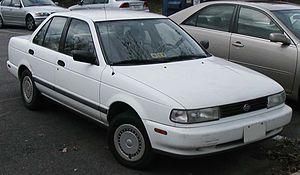
La Sentra est une berline compacte fabriquée par Nissan et dont les origines remontent à 1983. La vente de la nouvelle génération de la Nissan Sentra 2013 a débuté à l'automne 2012. L'ancienne génération avait été dévoilée fin 2006 et produite jusqu'en 2012. Ses prix varient entre 15 000 $ à 23 000 $ dollars canadiens. La Sentra est assemblée à Aguascalientes, au Mexique.